2007 World Series of Poker results

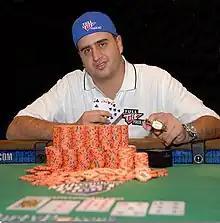
Mizrachi after winning the $10,000 World Championship Pot-Limit Omaha

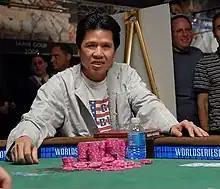
Bac at the 2007 WSOP

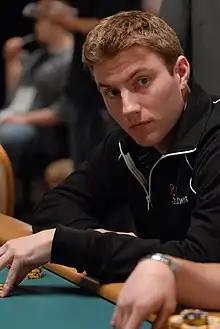
Graves at the 2007 WSOP

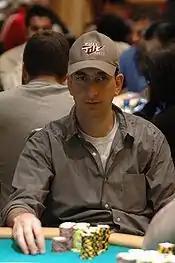
Seidel at the 2007 WSOP

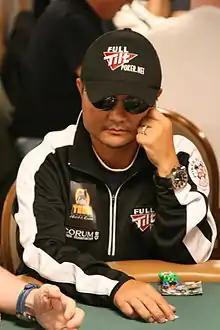
Yang at the 2008 WSOP

As the final event, in which the "World Champion of Poker" is crowned, this is considered the "Main Event".